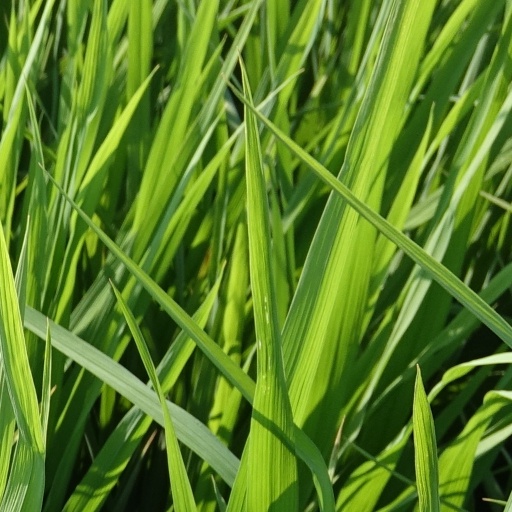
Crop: rice